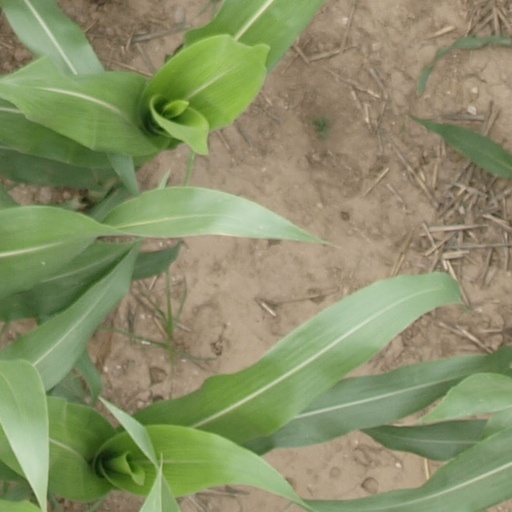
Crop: maize; corn